Cash coins in Indonesia

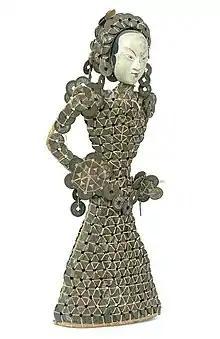
A Balinese statuette of a woman made from Chinese cash coins.

According to a popular legend Chinese cash coins (Balinese: "Pis Bolong") were introduced to Bali around the year 12 AD when the ancient Balinese King Sri Maharaja Aji Jayapangus married the Han dynasty princess Kang Cin Wei and the princess asked the King if Chinese cash coins could become a part of all rituals in Bali, which at the time were considered to be one of the most important things in the daily lives of the Balinese people. After which Chinese cash coins would become a part of the Balinese monetary system replacing barter. Another popular story claims that a Chinese traveler named Fa-Hien introduced cash coins to the region when he went on a journey to what are today called India and Sri Lanka but in 414 AD his ship was stranded on Java after his ship was attacked and damaged by storms. The reliability of these stories is questionable as Chinese cash coins only started appearing in the rest of Nusantara around the 13th century, while Dutch historian R. Gorrid claims that cash coins were already known in Bali around 882 AD.